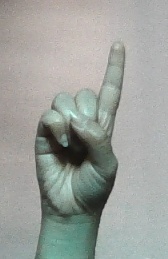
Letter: bb